Knockout

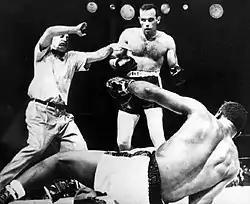
Ingemar Johansson knocks Floyd Patterson out, becoming boxing heavyweight champion of the world, on June 26, 1959.

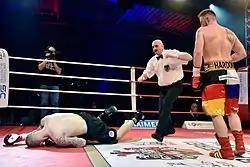
The referee may stop a match if they deem either competitor unable to fight.

A knockout (abbreviated to KO or K.O.) is a fight-ending, winning criterion in several full-contact combat sports, such as boxing, kickboxing, Muay Thai, mixed martial arts, karate, some forms of taekwondo and other sports involving striking, as well as fighting-based video games. A full knockout is considered any legal strike or combination thereof that renders an opponent unable to continue fighting.